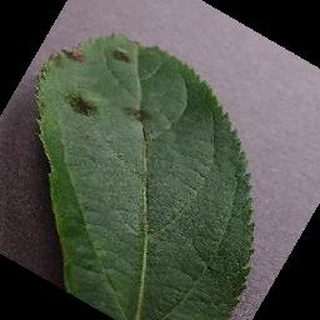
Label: apple_apple_scab